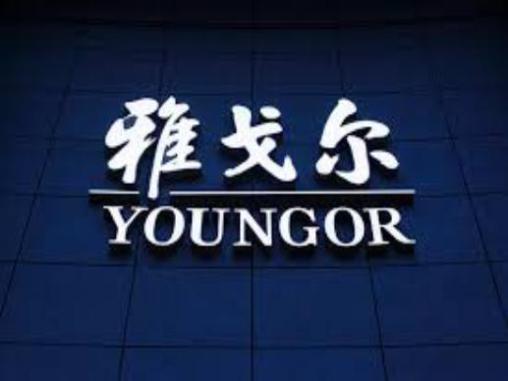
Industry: Clothes